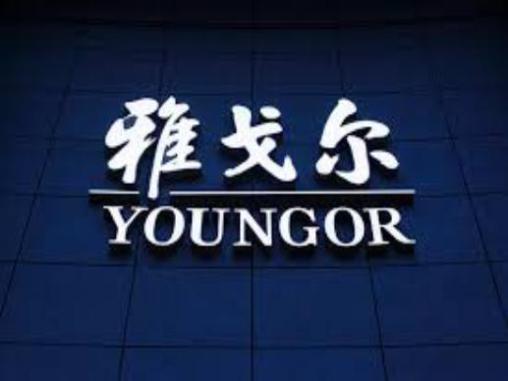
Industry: Clothes